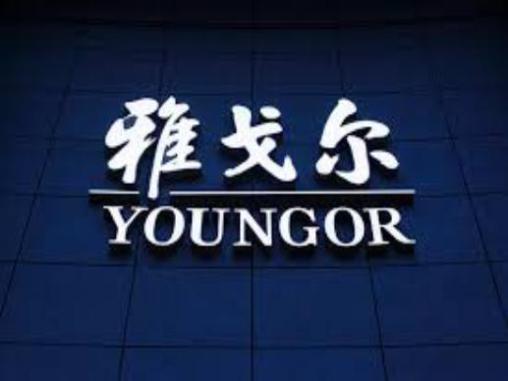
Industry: Clothes